History of Bahrain

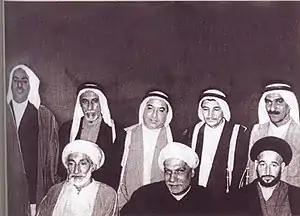
The National Union Committee members in 1954

The discovery of oil in 1932 by the Bahrain Petroleum Company brought rapid modernisation to Bahrain. Relations with the United Kingdom became closer, as evidenced by the British Royal Navy moving its entire Middle Eastern command from Bushehr in Iran to Bahrain in 1935. British influence continued to grow as the country developed, culminating with the appointment of Charles Belgrave as advisor. He went on to establish a modern education system in Bahrain. The oil company was however 100% American capital, no British firm was willing to take the risk of exploration at the time.